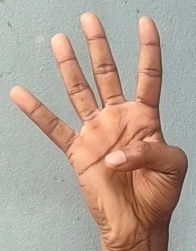
ASL sign: 4